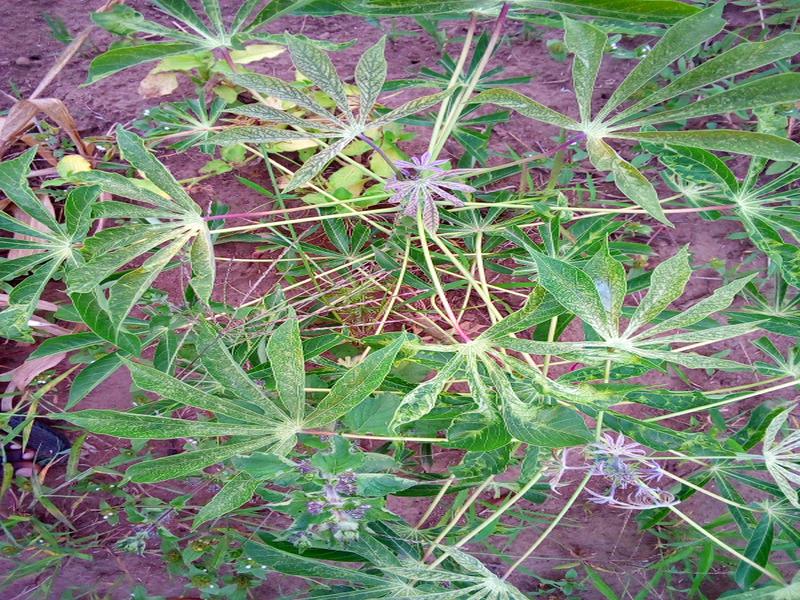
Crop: cassava
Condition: green_mottle